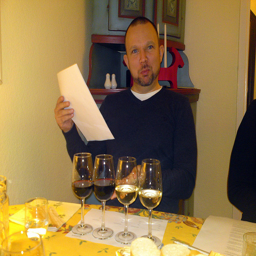
A man sitting at a table with four glasses of wine in front of him
a person sitting at a table with glasses of wine
A man is holding a paper while sitting in front of wine glasses.
Man with four glasses of wine in front of him holding a sheet of paper.

a man holding a piece of paper with wine glasses in front of him